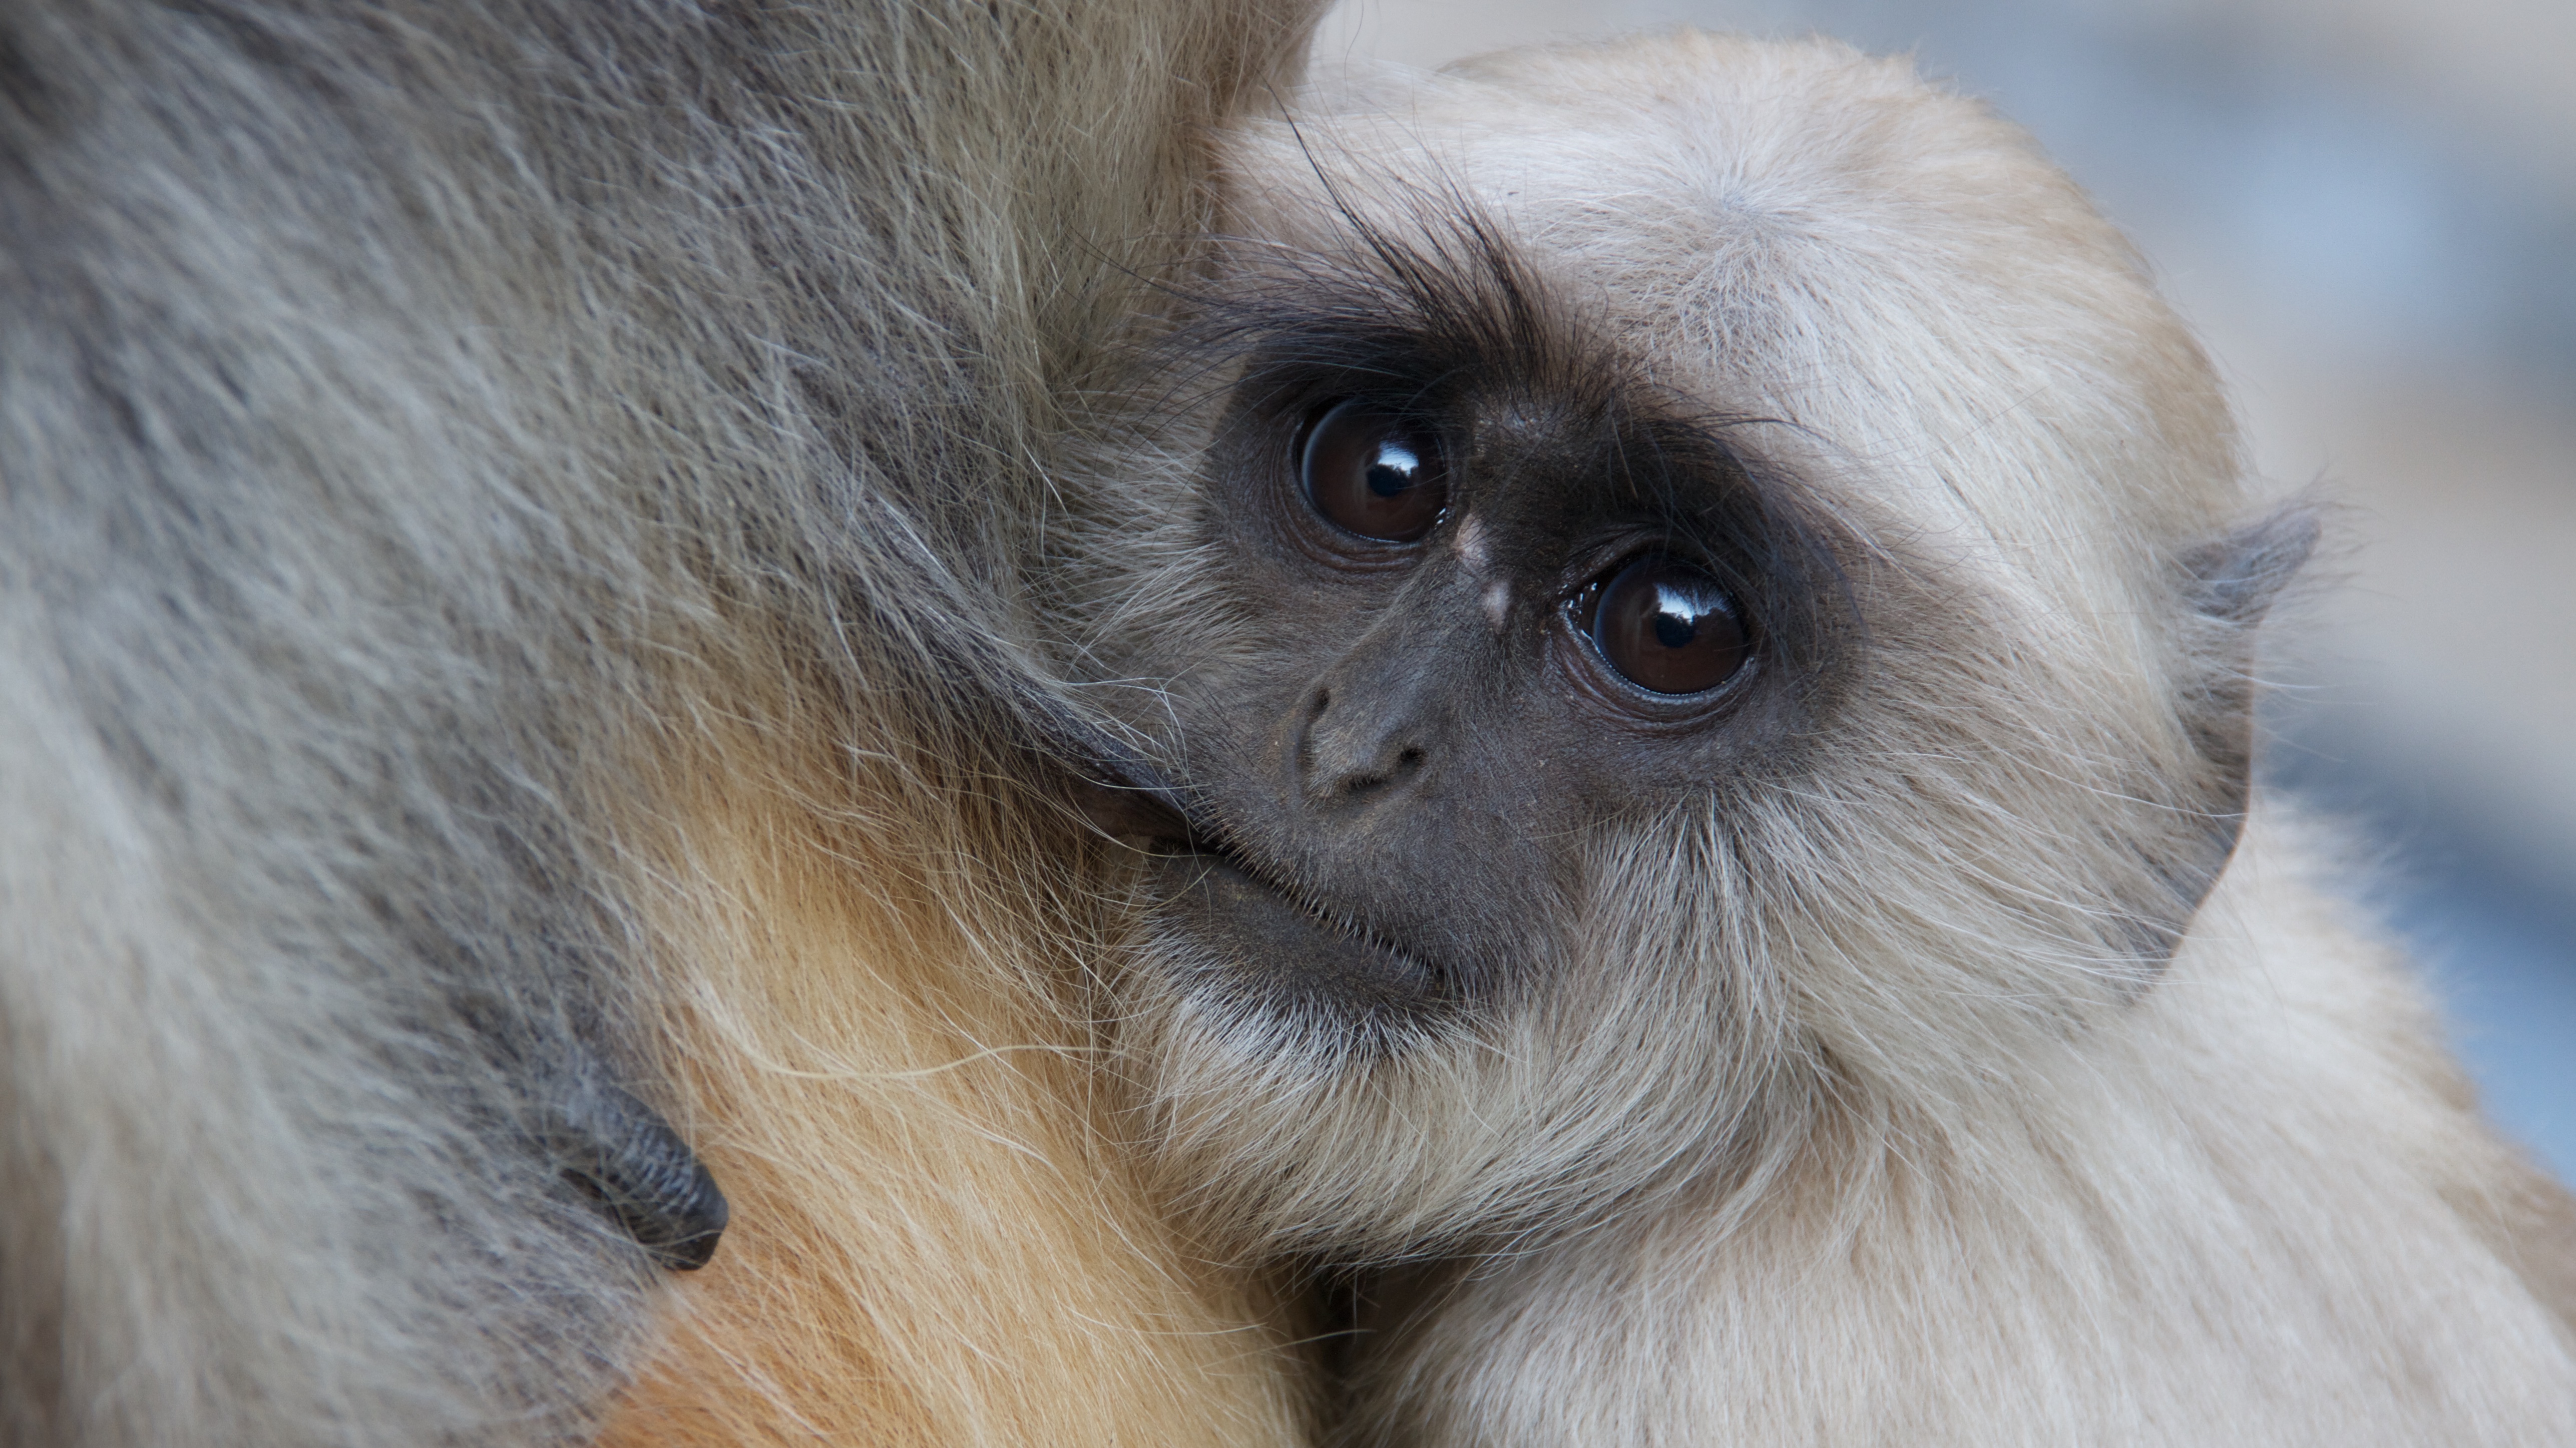
wildlife, mammal, monkey, baby, fauna, primate, close up, nose, whiskers, mother, eye, gibbon, vertebrate, india, frames, macaque, langur, the baby, monkey frame